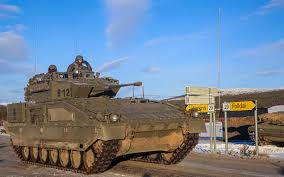
Label: BMP